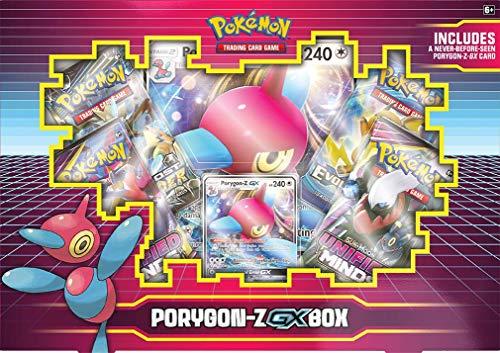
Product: Pokemon TCG: Porygon-Z Gx Box | A Foil Promo Card | A Oversize Foil Card | 4 Booster Pack
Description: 1 never-before-seen foil promo card featuring porygon-z-gx.
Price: $21.49
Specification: ProductDimensions:1.2x13x9.2inches|ItemWeight:9.6ounces|ShippingWeight:9.6ounces(Viewshippingratesandpolicies)|ASIN:B07SR2MS7W|Itemmodelnumber:820650804045|Manufacturerrecommendedage:6yearsandup